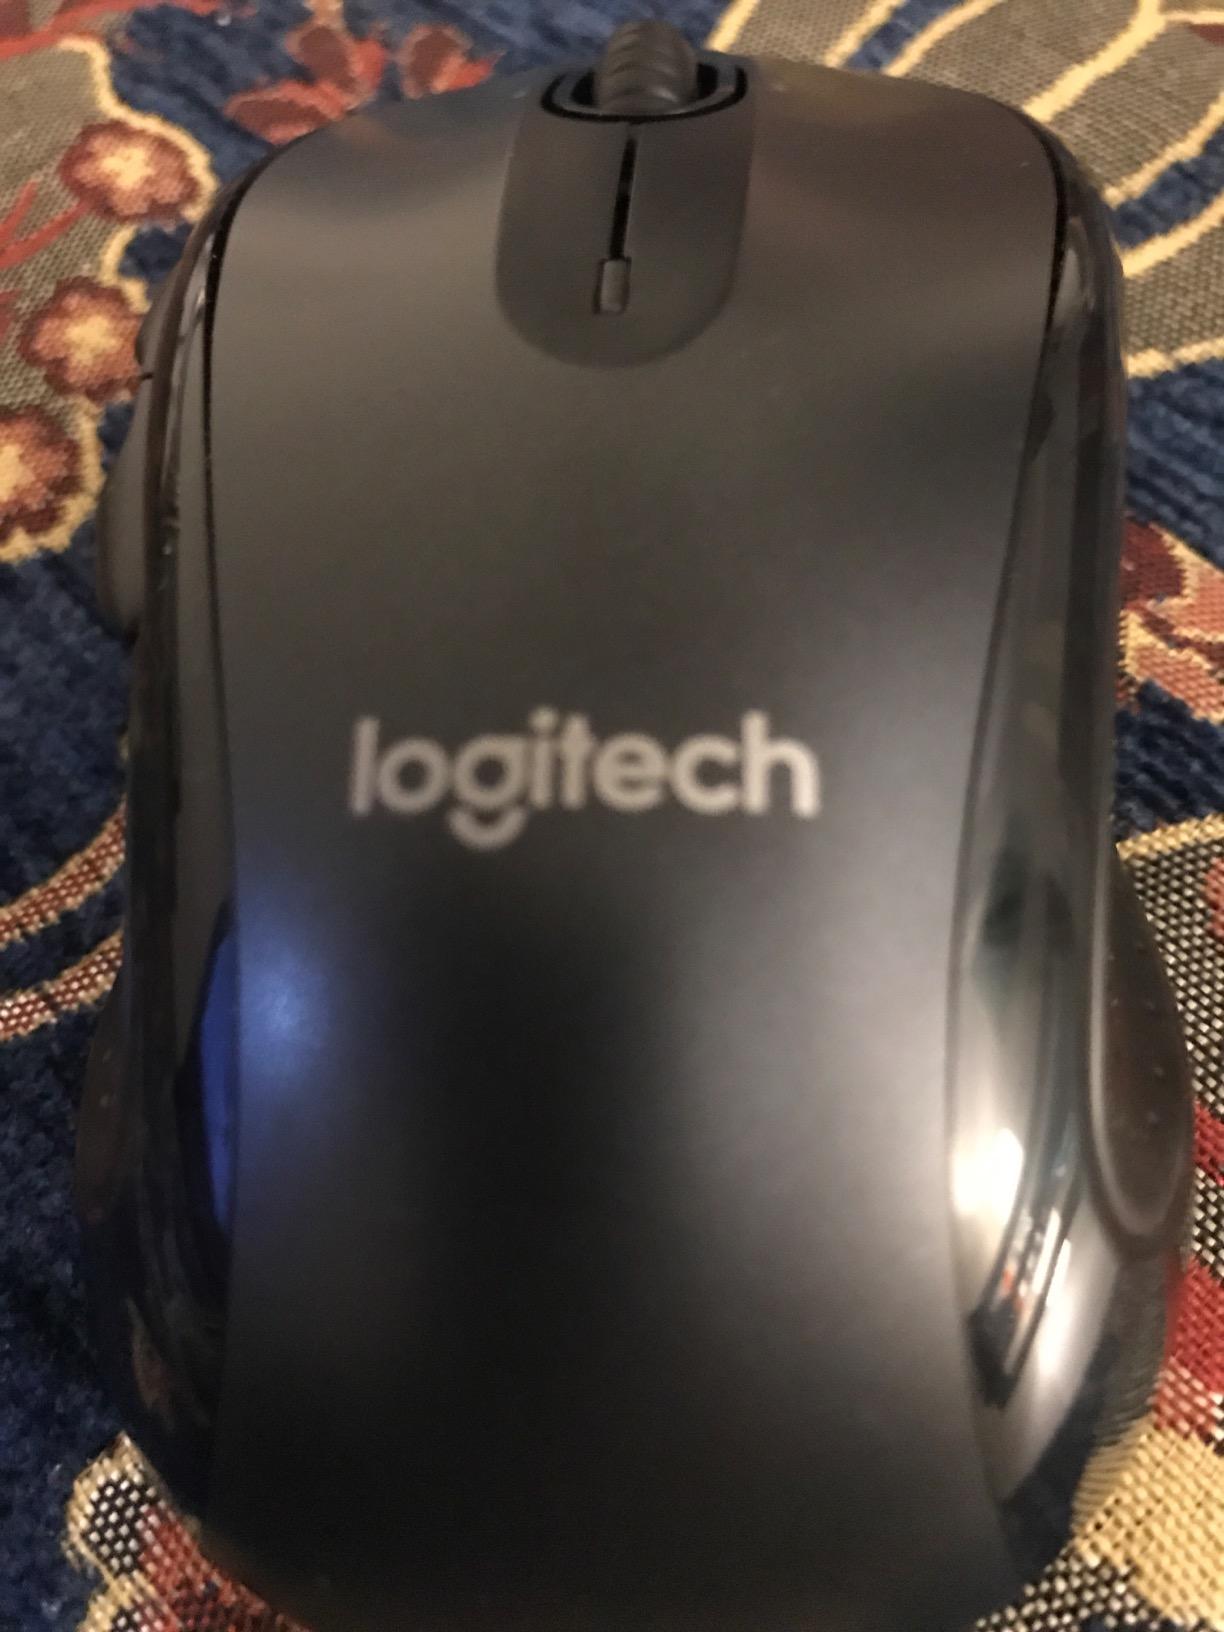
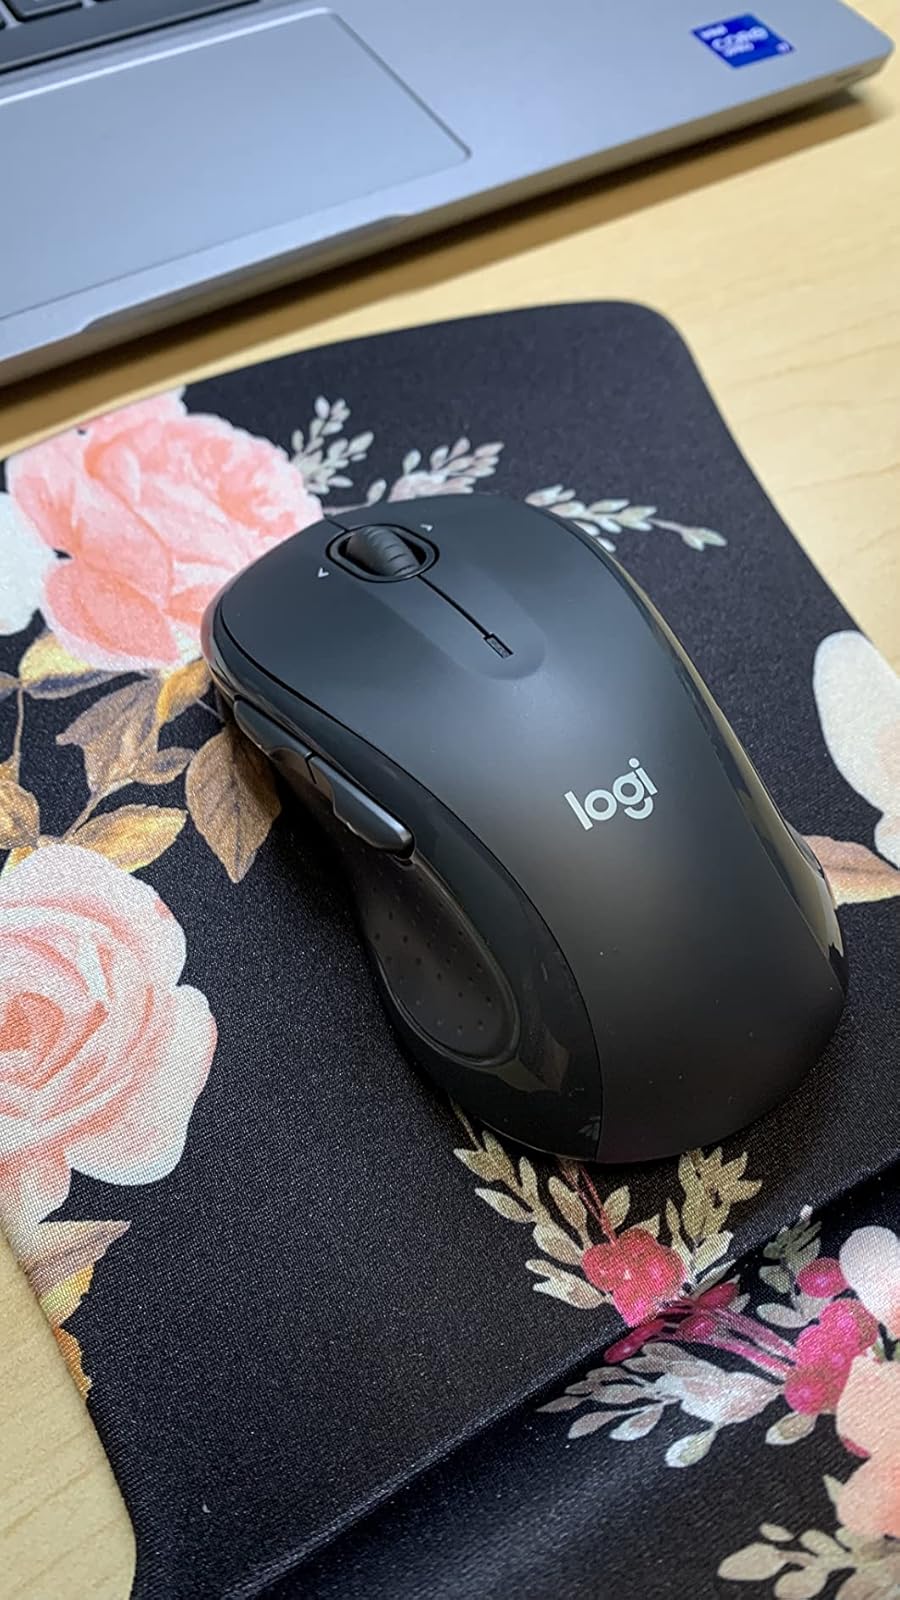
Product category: mouse
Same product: no